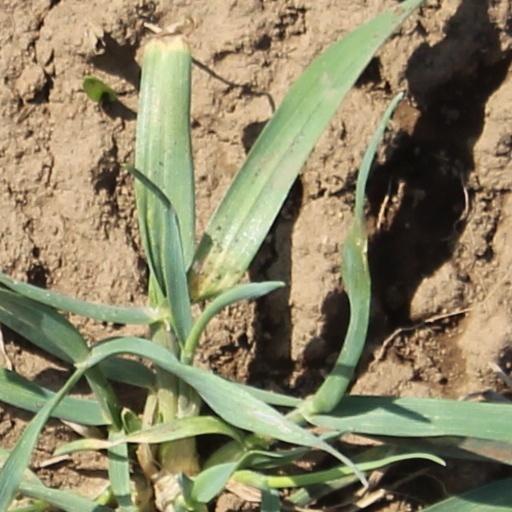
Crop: wheat